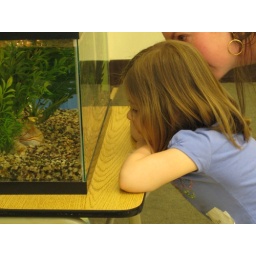
Enjoying the fish in the kindgergarten classroom